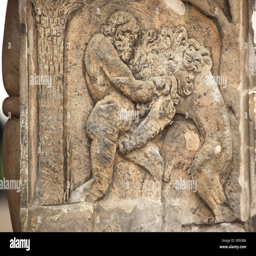
opera character slaying fictional character .